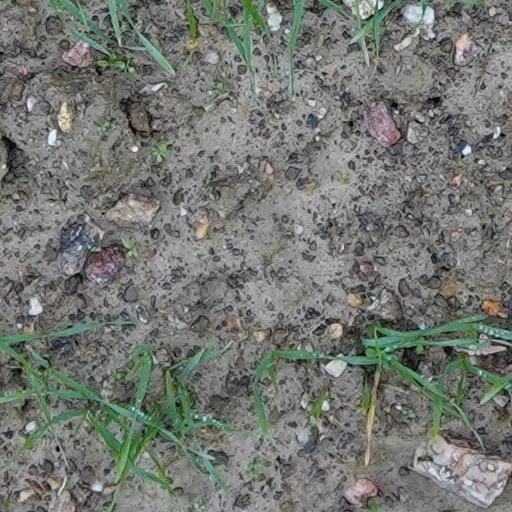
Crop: wheat